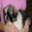
Label: dog